Jerry Sanders (politician)

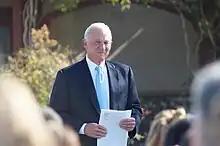
The mayor waiting to speak at the graduation ceremony of the San Diego Center for Children, 2012

Sanders had also been active in the private sector, serving as founding partner and consultant for local high-tech start-ups involved with homeland security and infrastructure assessment. He is currently board chair of the San Diego Police Foundation, established to raise private funds for SDPD equipment and programs. He serves on the board of STAR/PAL, the San Diego Chapter of the National Multiple Sclerosis Society, San Diego State University's Dean's advisory board, and Coronado First Bank (in organization). Sanders has served on the Wells Fargo Community Bank Board, the Mediation Center's Board, the National Conference for Community and Justice Board, the Vera Institute of Justice's advisory board on Foster Children, and the Children's Initiative. Sanders has been nominated to the National Red Cross Board of Governors.